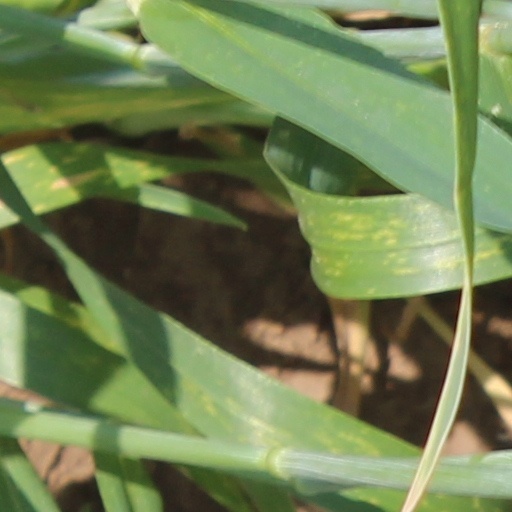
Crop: wheat